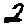
Label: 2